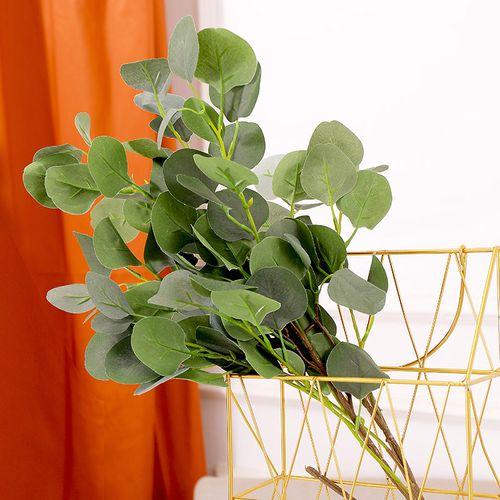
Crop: apple
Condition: healthy